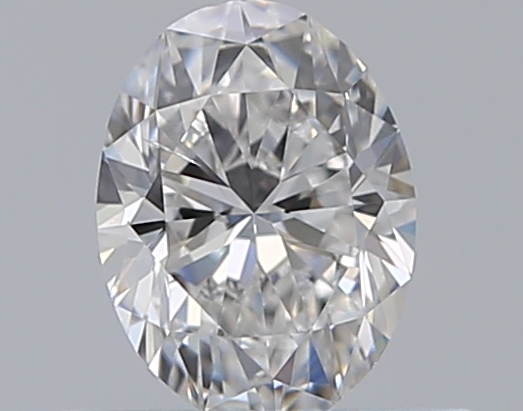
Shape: oval
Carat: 0.5
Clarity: SI1
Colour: E
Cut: EX
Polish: EX
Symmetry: VG
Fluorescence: N
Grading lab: GIA
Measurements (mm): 6.07 x 4.5 x 2.87